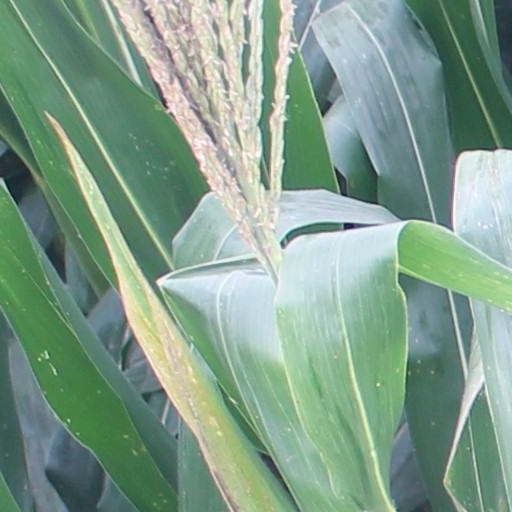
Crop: maize; corn